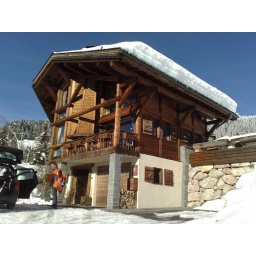
Parking for at least three cars. Hot tub to right of chalet above stone wall